Seoul Metropolitan Area

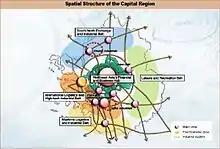
Industrial Clusters in Seoul Metropolitan Area

The Metropolitan Area occupies a plain in the Han River valley.